Kaleshwari Group of Monuments

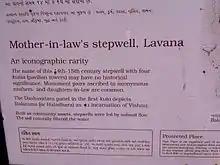
Information on Sasu ni Vav

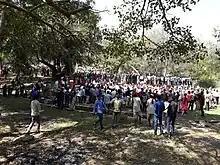
Kaleshwari Art Fair held on Mahashivratri, 2017

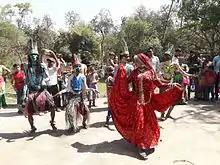
Folks dance by Saharia tribe of Rajasthan in the fair

There are two stepwells; Sasu ni Vav and Vahu ni Vav in the north-west of "Kund". They were built by a mother-in-law and her daughter-in-law according to a myth which may not be historically true. The legend says that the mother-in-law denied water to her daughter-in-law from her stepwell so the daughter-in-law built her own stepwell. She built a longer but narrower stepwell which offended her mother-in-law so she cursed the water with impurity. These stepwells were built in the Nanda style in the 14th or 15th century and have exquisitely carved sculptures. Their iconography resembles that of Rani ki vav so these stepwells may belong to the 10th century also. Sasu ni Vav is broader while Vahu ni Vav is narrower. The stepwells have four "kuta"s (pavilion towers) and four "mandapa"s supported by four pilasters without any pillars. The pilasters have monolithic shafts and are of Ruchaka type. Vahu ni Vav is two storied while Sasu ni Vav is four storied.